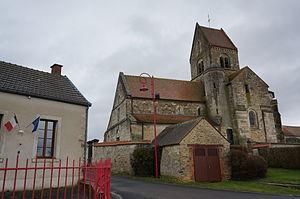
Photo prise à Aougny.
Cet article recense les monuments historiques de la Marne, en France.
Aougny est une commune française, située dans le département de la Marne en région Grand Est.
Cet article recense les monuments historiques français classés en 1922.